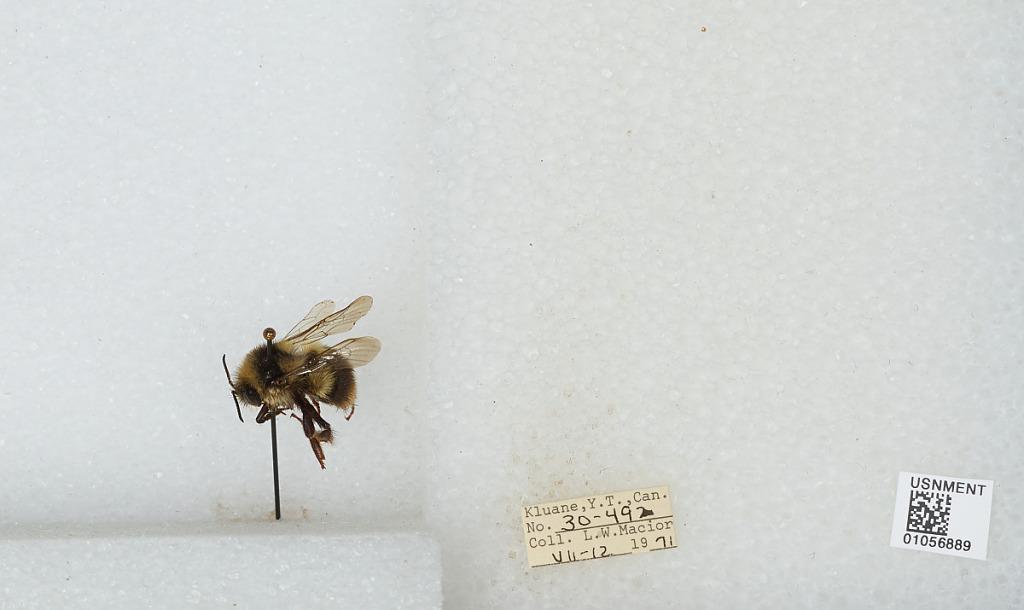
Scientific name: Bombus bifarius nearcticus
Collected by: L. Macior
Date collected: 1971-7-12
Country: Canada
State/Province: Yukon Territory
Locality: Kluane
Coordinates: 60.75, -139.5